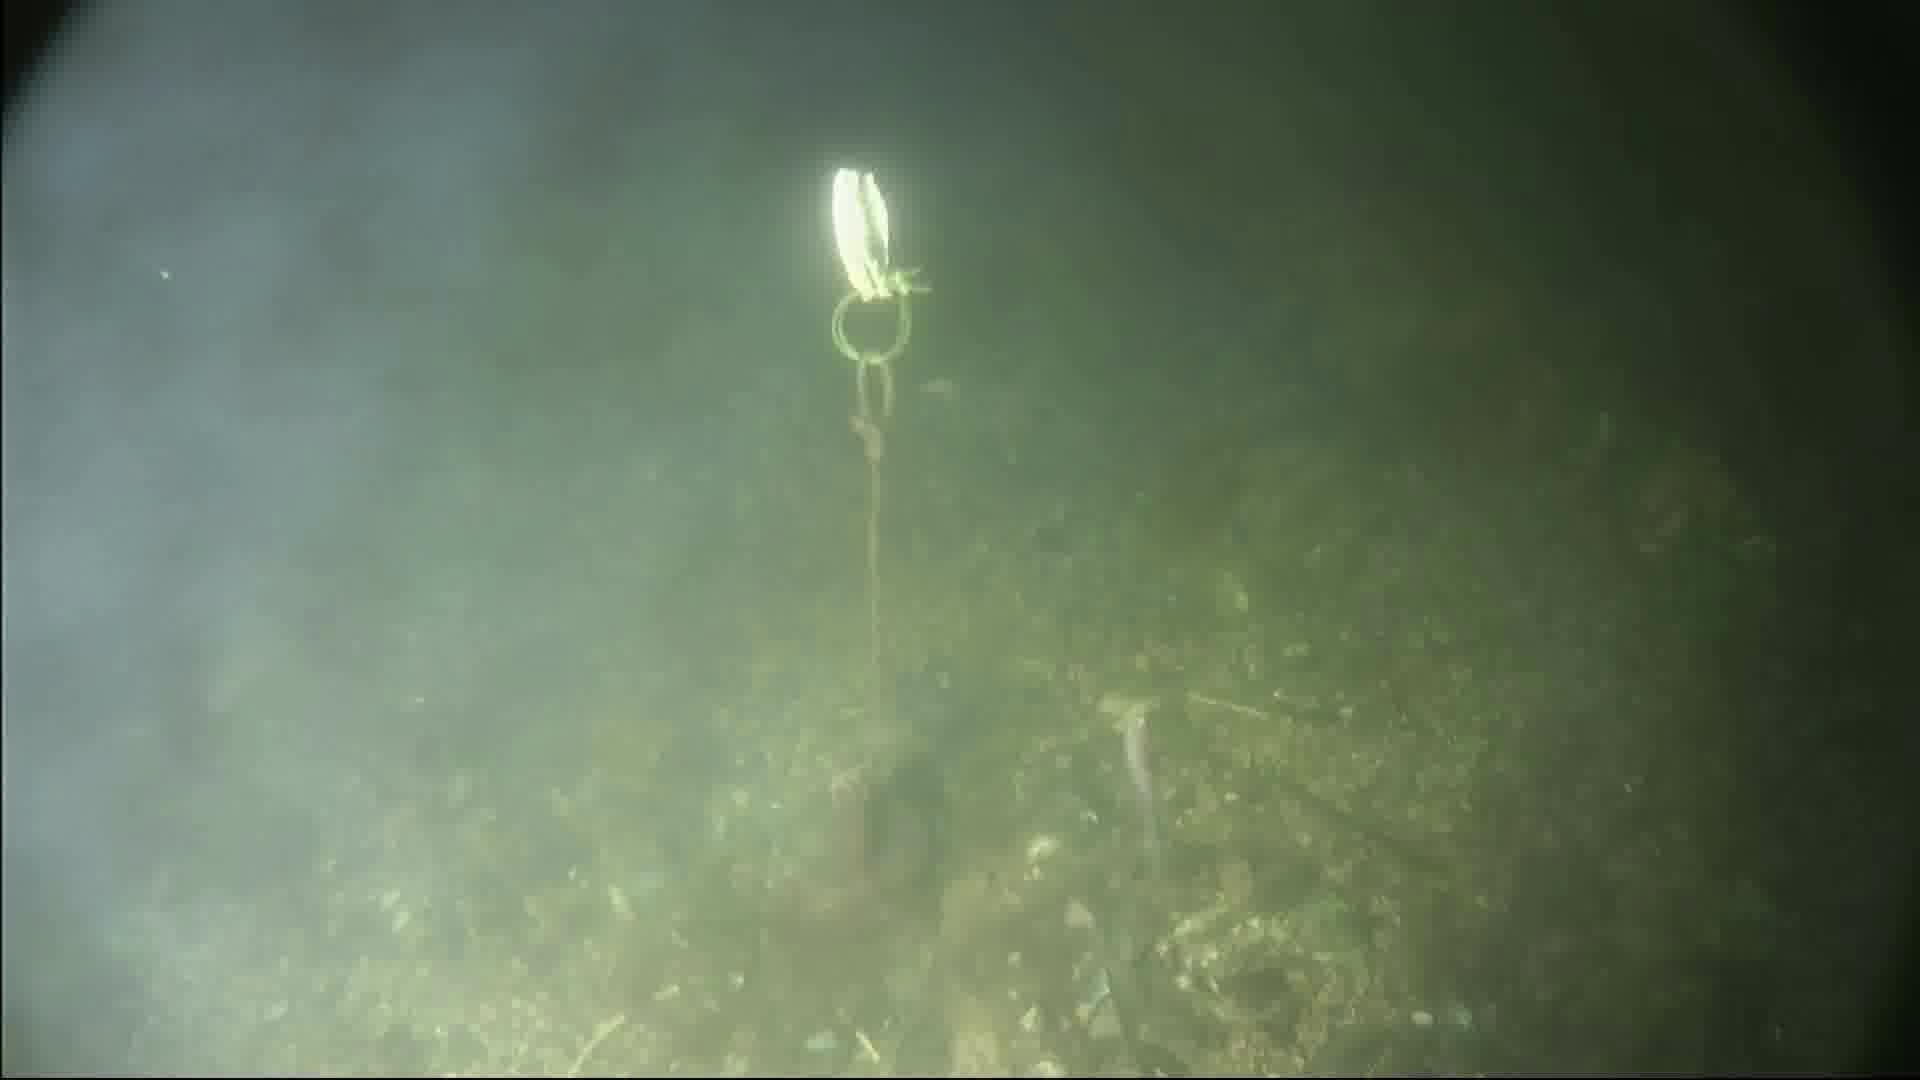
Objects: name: small_fish
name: crab